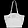
Label: Bag